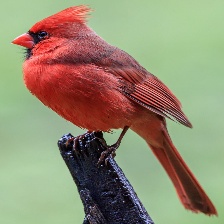
Species: NORTHERN CARDINAL
Scientific name: CARDINALIS CARDINALIS